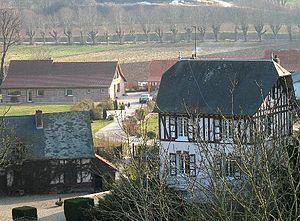
Touffreville-sur-Eu est une commune française située dans le département de la Seine-Maritime en région Normandie.